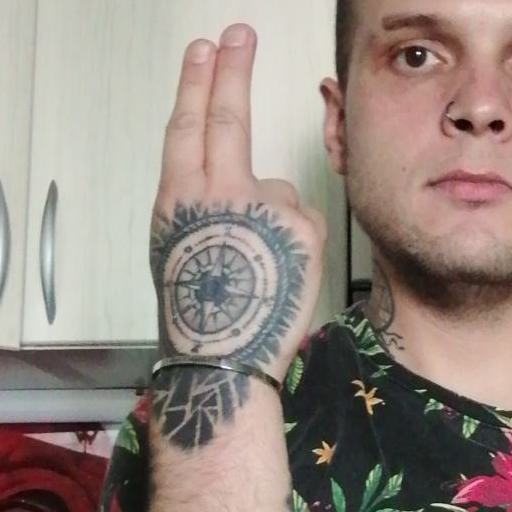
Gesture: two_up_inverted